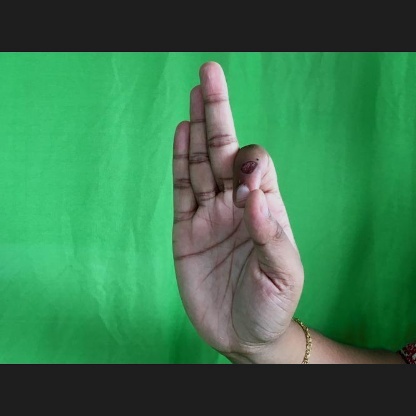
Mudra: Aralam